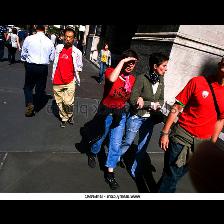
Label: Human